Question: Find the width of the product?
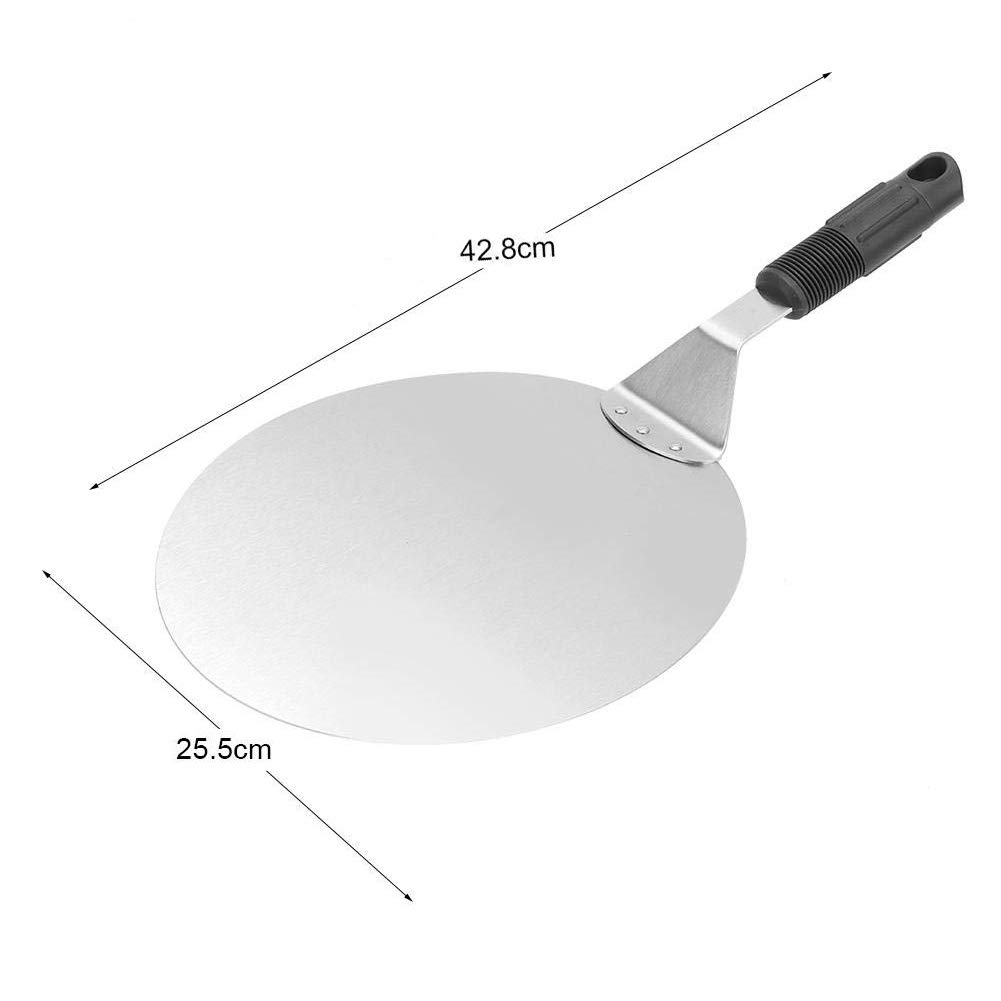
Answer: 25.5 centimetre